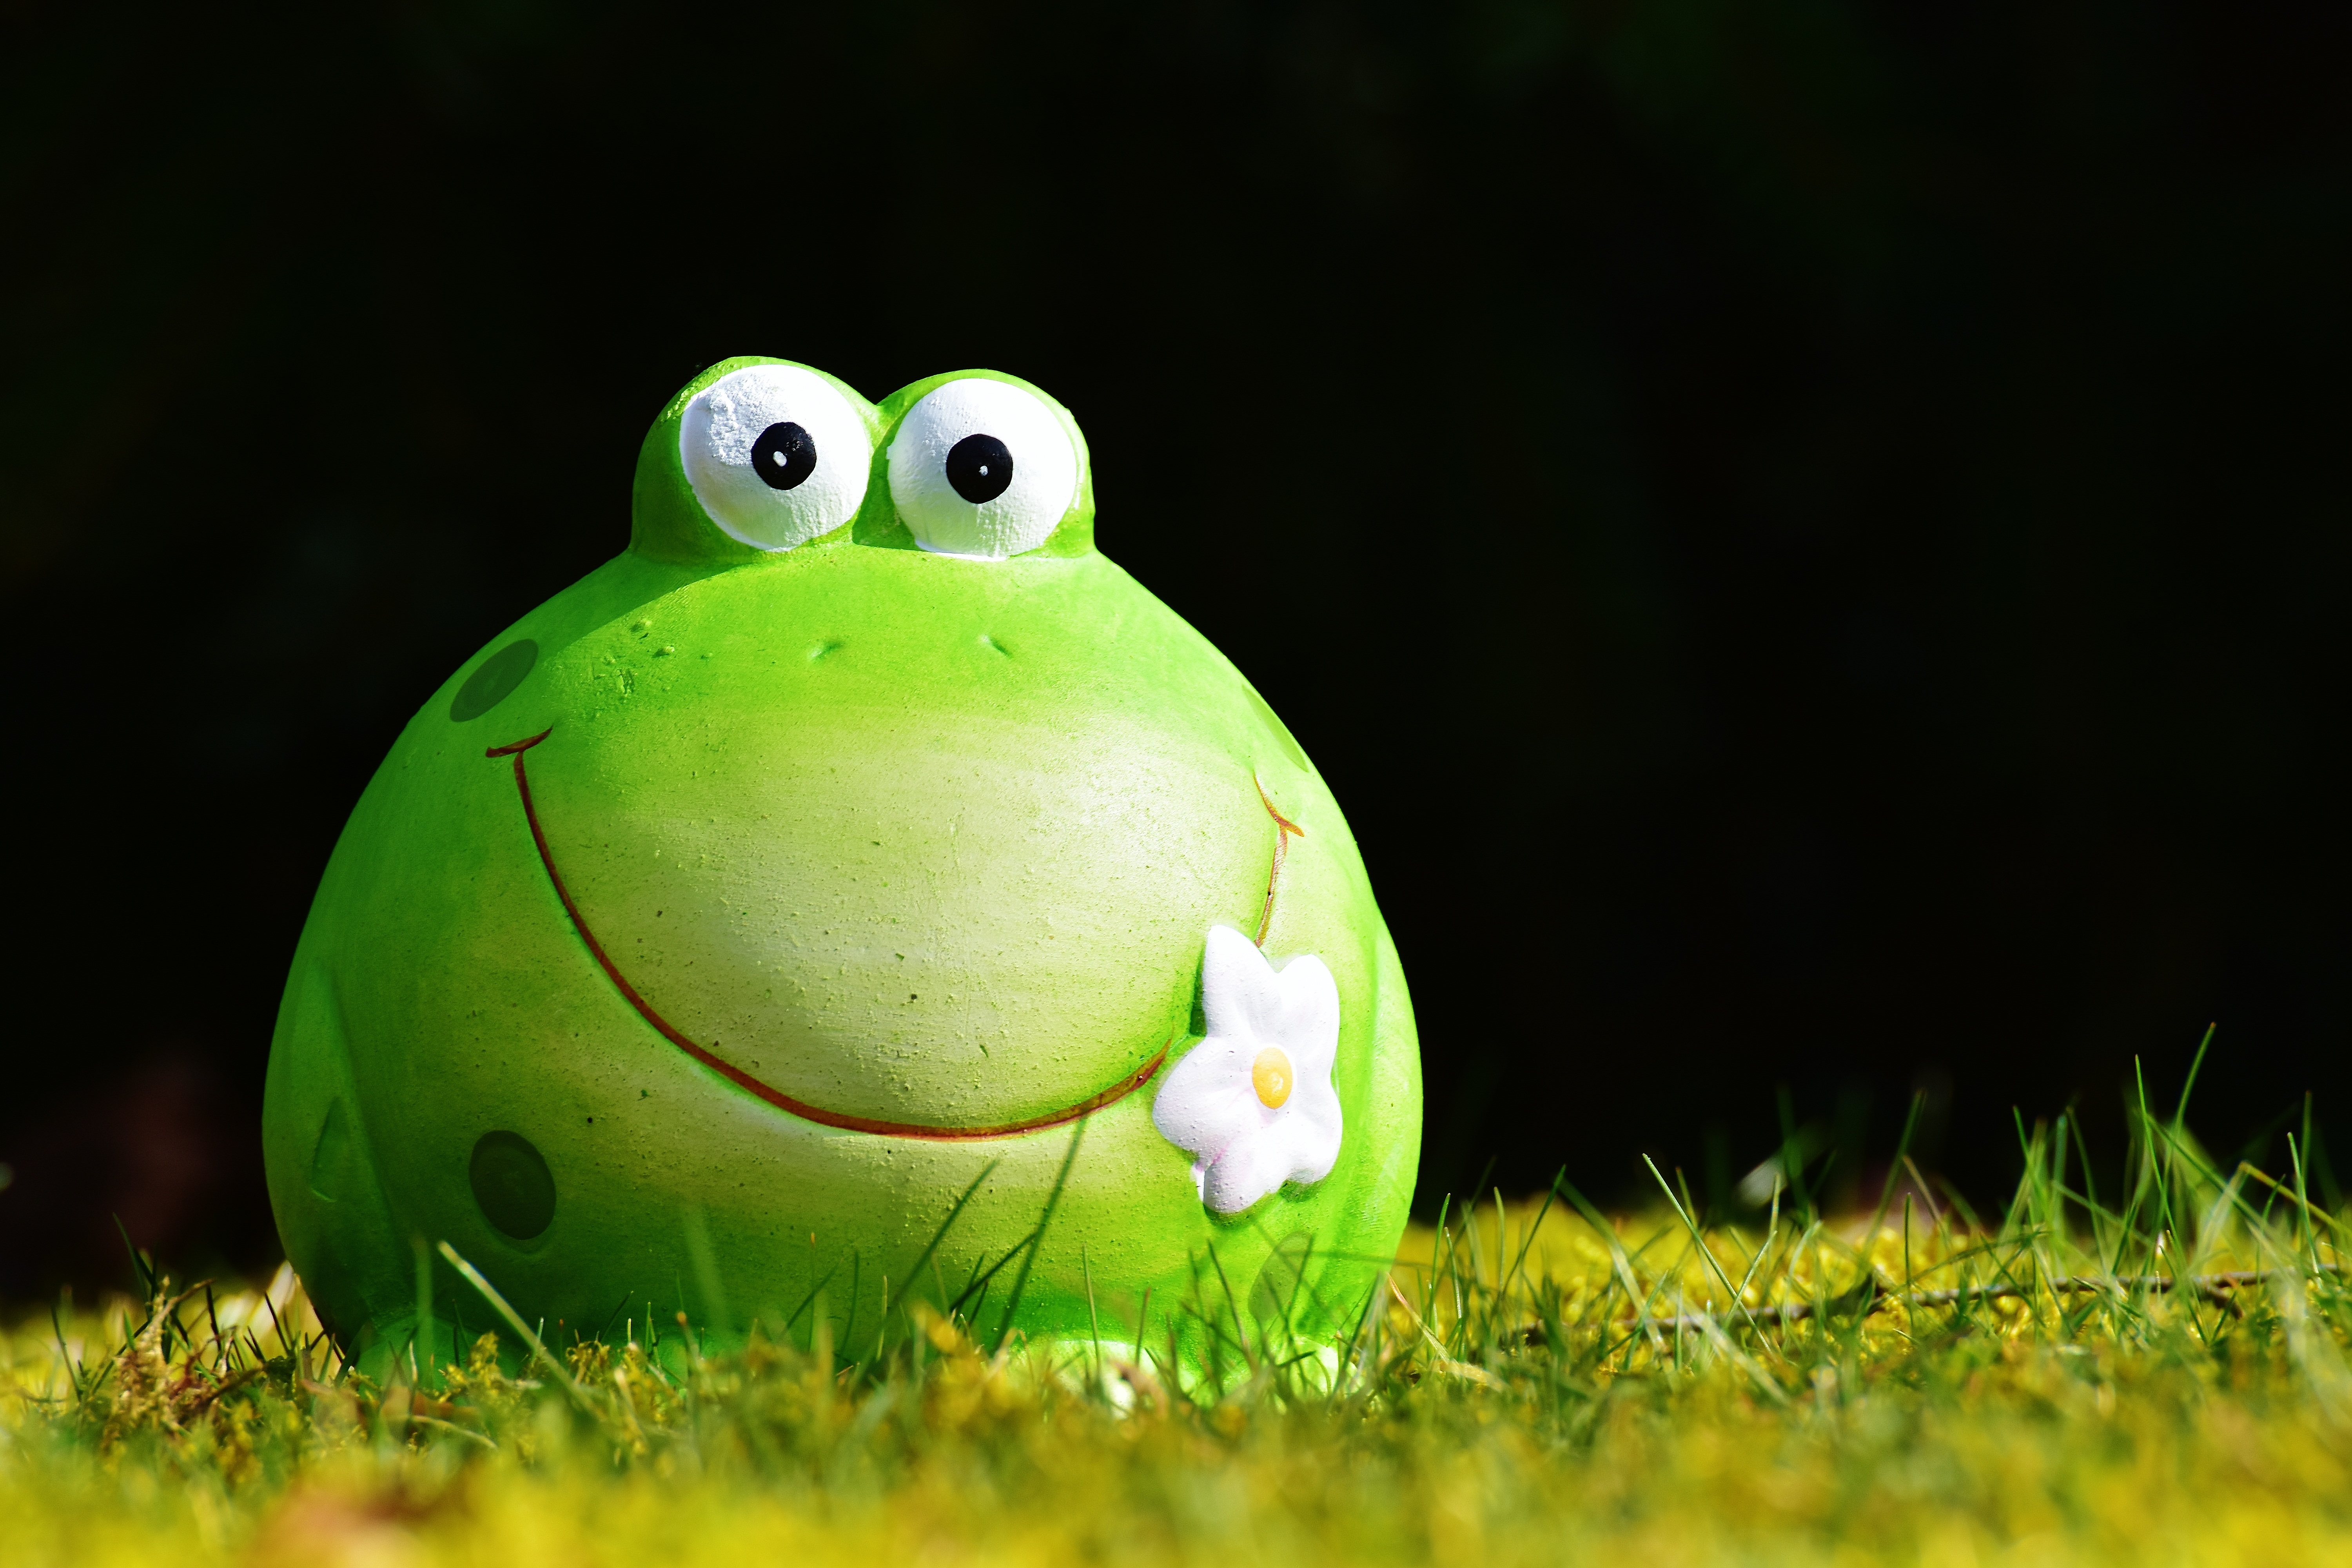
grass, meadow, cute, decoration, green, frog, amphibian, garden, fauna, fun, figure, vertebrate, funny, macro photography, computer wallpaper